Leka Church

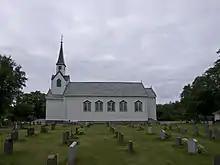
View of the church

Leka Church is a parish church of the Church of Norway in Leka Municipality in Trøndelag county, Norway. It is located in the village of Leknes on the island of Leka. It is the church for the Leka parish which is part of the Namdal prosti (deanery) in the Diocese of Nidaros. The white, wooden church was built in a long church style in 1867 by Knudt Grudt who used plans drawn up by the architect Jacob Wilhelm Nordan. The church seats about 200 people.